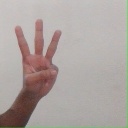
अक्षर: व